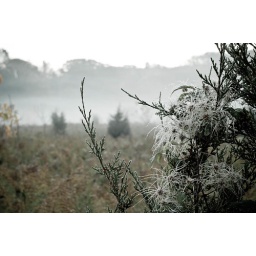
weird white things in trees in short hills park, niagara region, ontario, canada